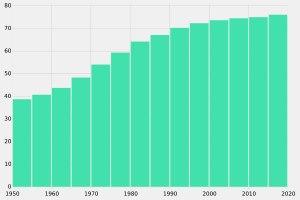
Les indicateurs de santé de la Tunisie se situent parmi les meilleurs en Afrique, avec une espérance de vie à la naissance d'environ 74 ans en moyenne. L'économie diversifiée et le niveau de vie a produit un système de santé crédible, mais qui a besoin d'une amélioration sérieuse en termes de qualité et d'équité des soins. Il existe en effet un déséquilibre régional manifesté par une espérance de vie plus élevée dans les régions côtières que dans les régions de l'ouest et du sud.